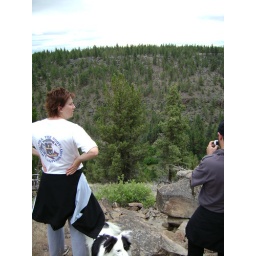
Angie, her dog Molly, and Guy stop to view from the edge of the canyon near her house.